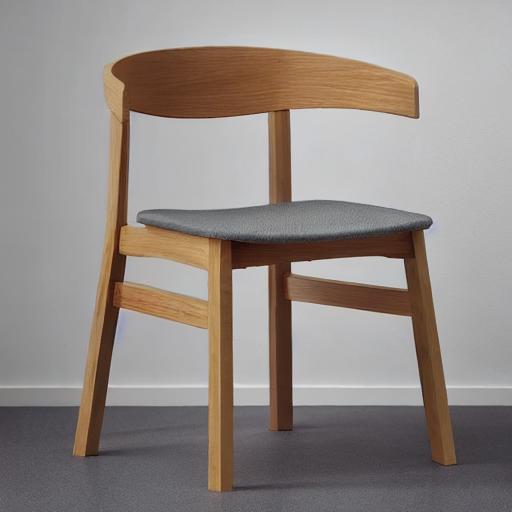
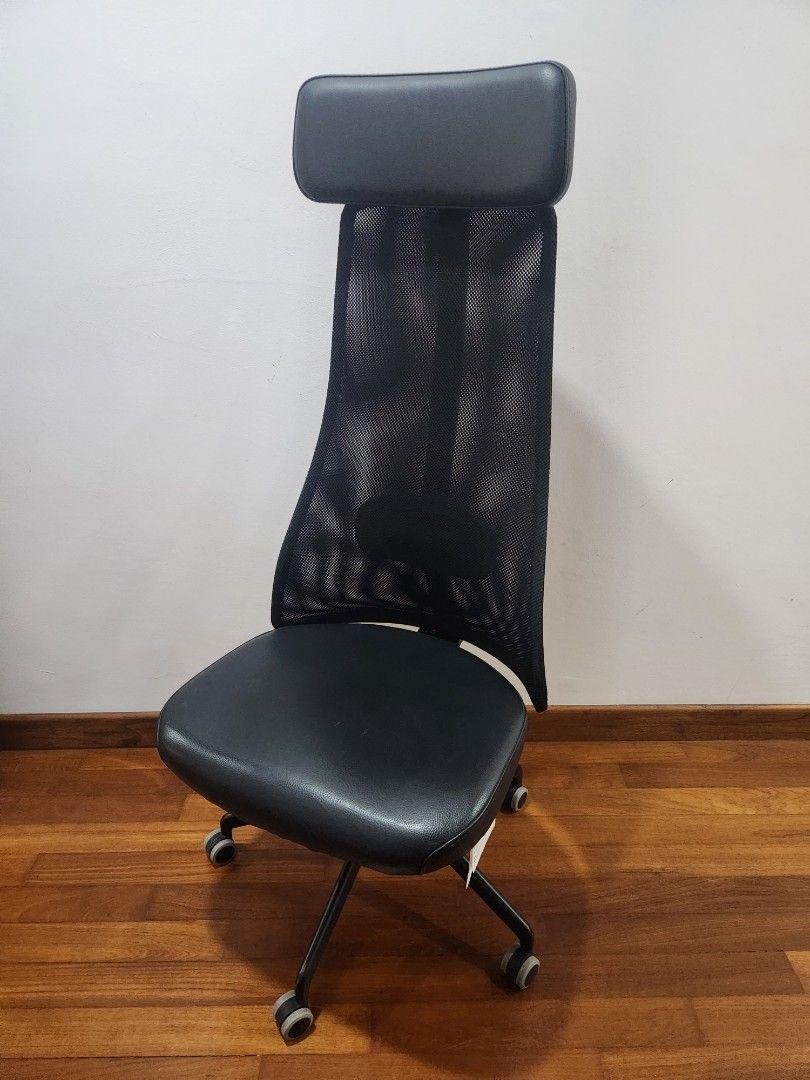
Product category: items_chair
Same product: no